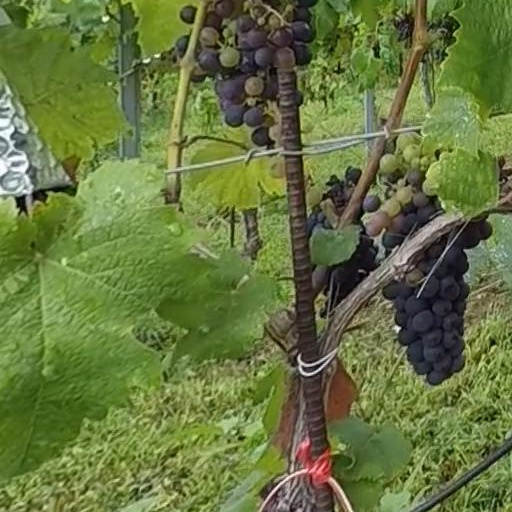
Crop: grape